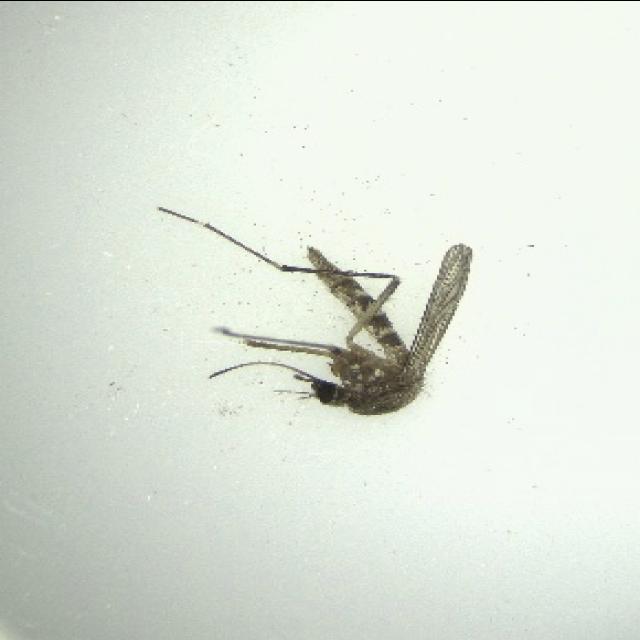
Species: aedes_vexans